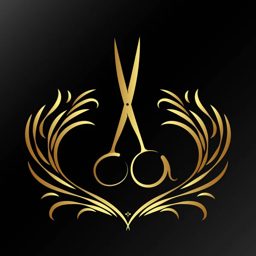
scissors with an ornament for a hairdresser and beauty salon stock illustration